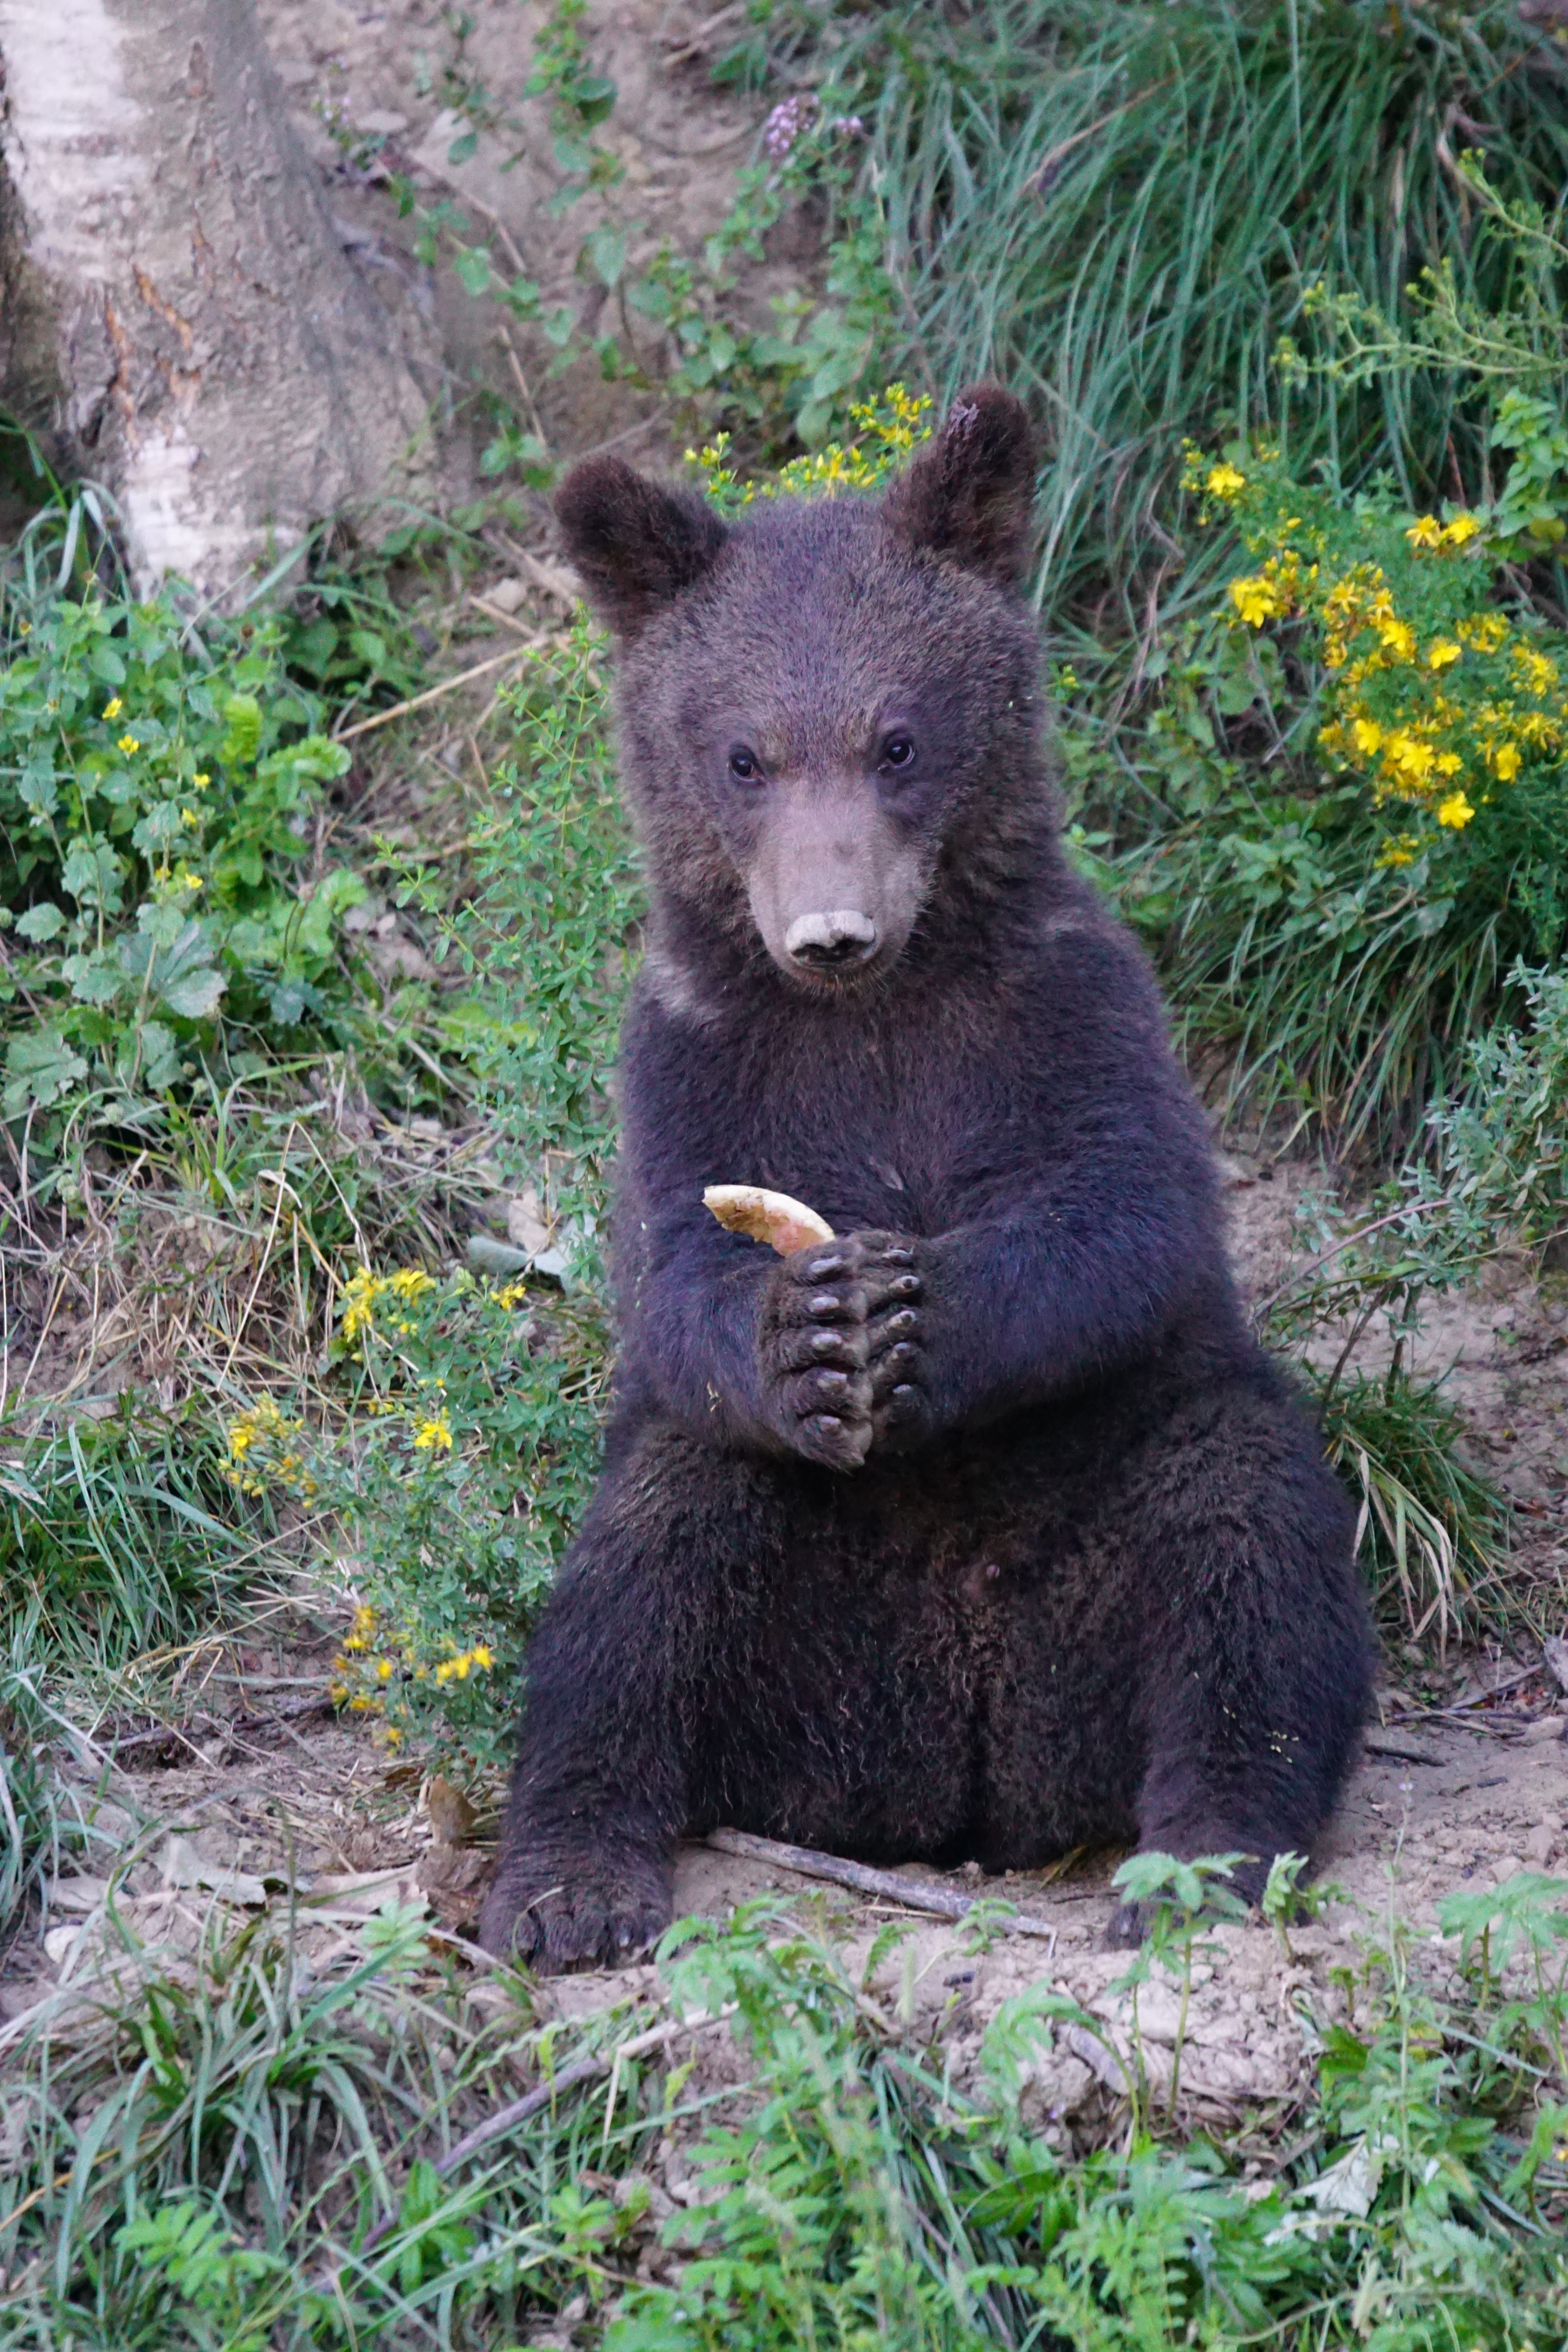
bear, wildlife, zoo, food, mammal, predator, fauna, playful, brown bear, mammals, vertebrate, marsupial, dangerous, teddy, ursus arctos, american black bear